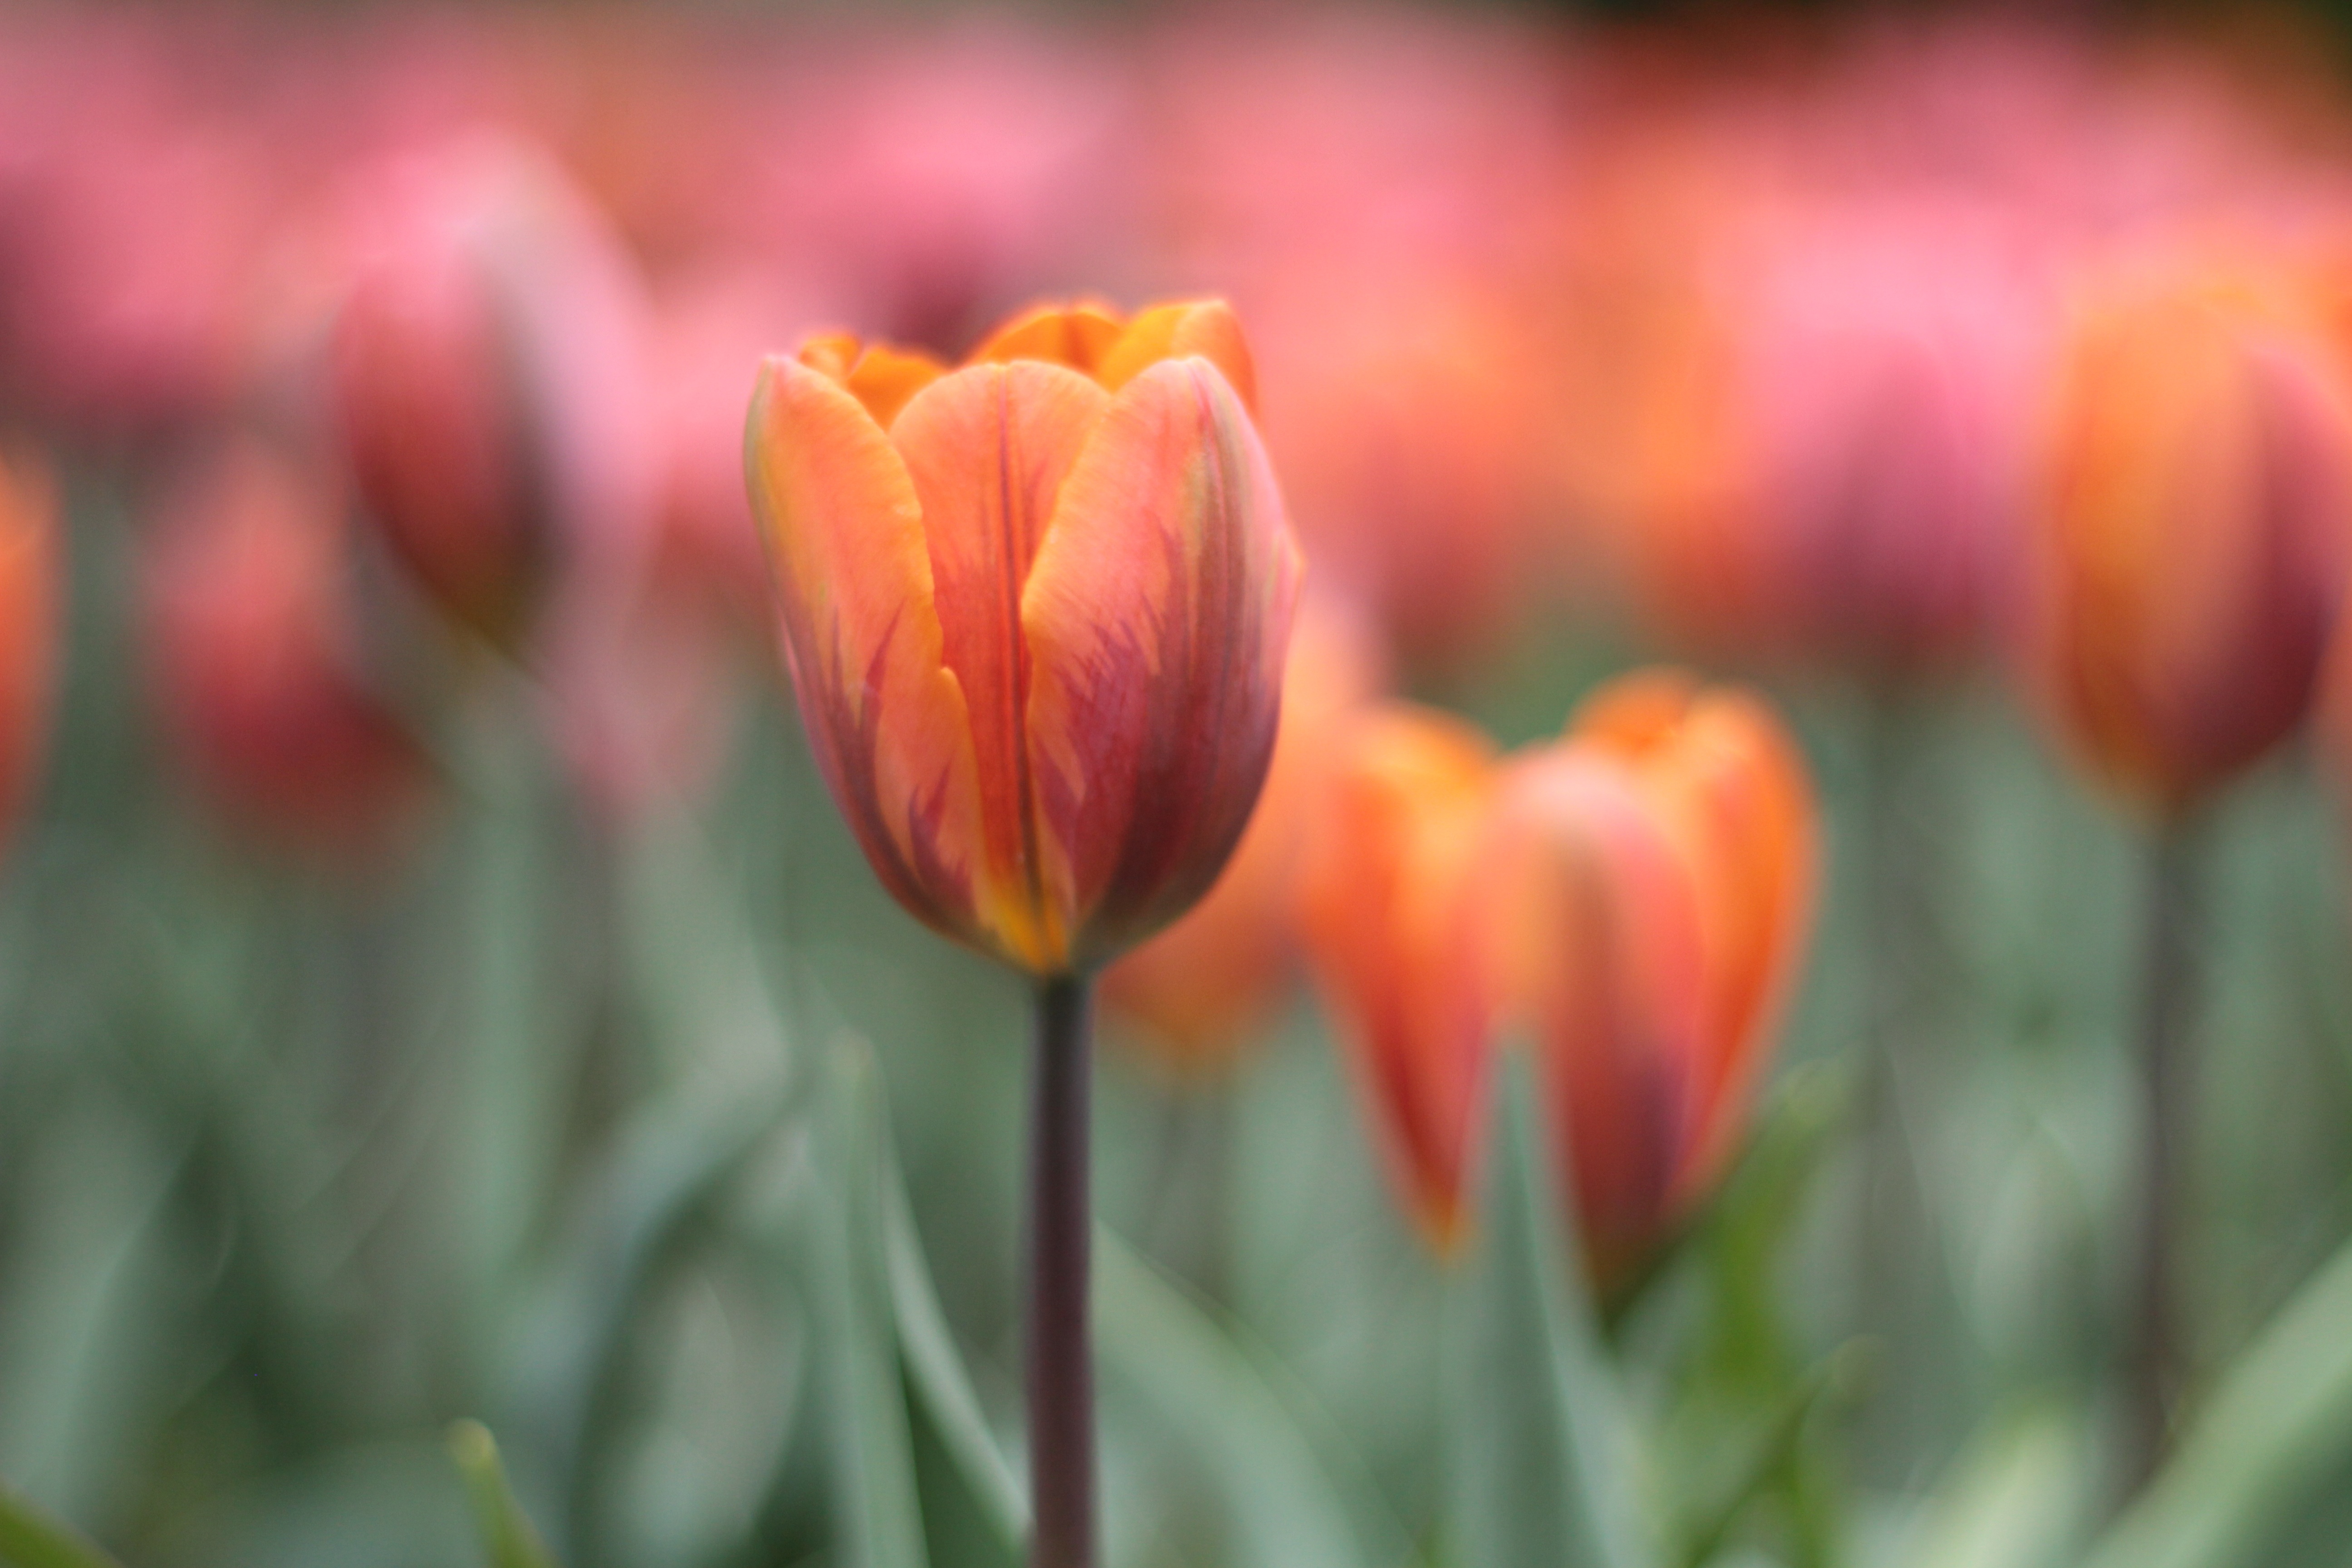
nature, plant, flower, petal, tulip, garden, flowers, flowering plant, lily family, plant stem, land plant